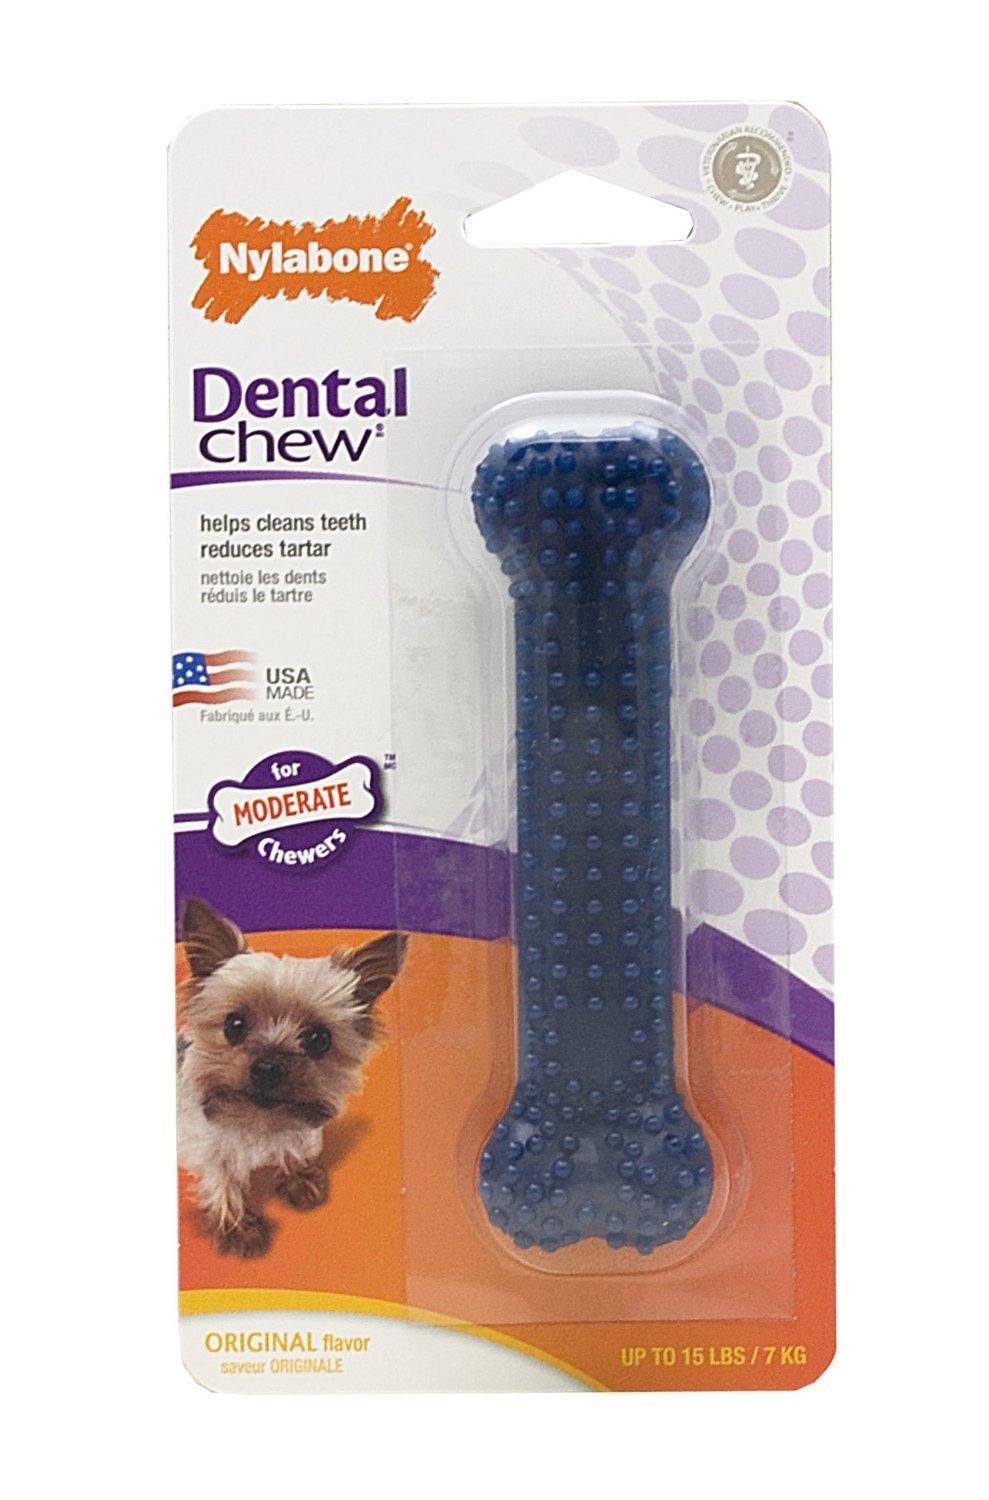
Item Name: Nylabone Dental Petit Bone Dog Chew Toy, Original
Bullet Point 1: Dental chews feature textures that help clean teeth and control plaque and tartar
Bullet Point 2: Satisfies your dog’s natural urge to chew; promotes fresh breath
Bullet Point 3: Rounded dental nubs help clean teeth and control plaque and tartar
Bullet Point 4: Softer, more flexible feel; great for moderate chewers
Bullet Point 5: Original flavor dogs love
Value: 1.0
Unit: Count

Price: 7.04